Describe the emotion expressed in this image:  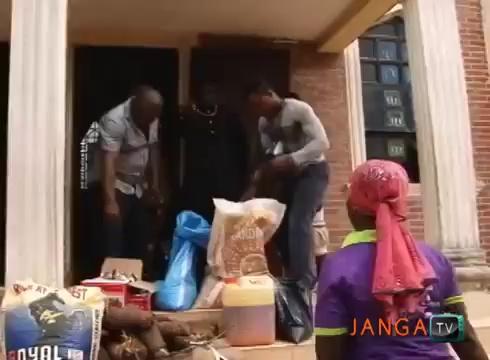
This person displays Fear, valence and arousal with high intensity.